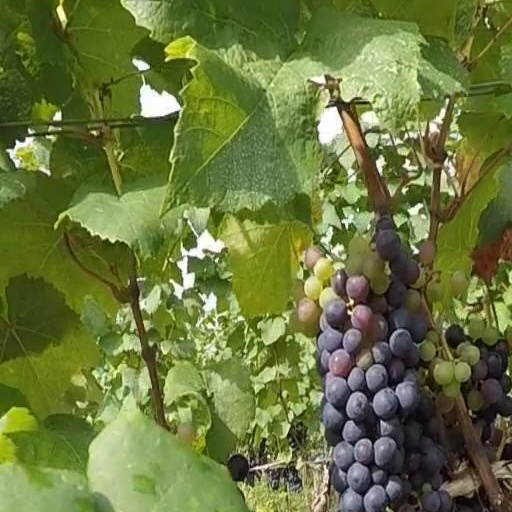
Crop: grape